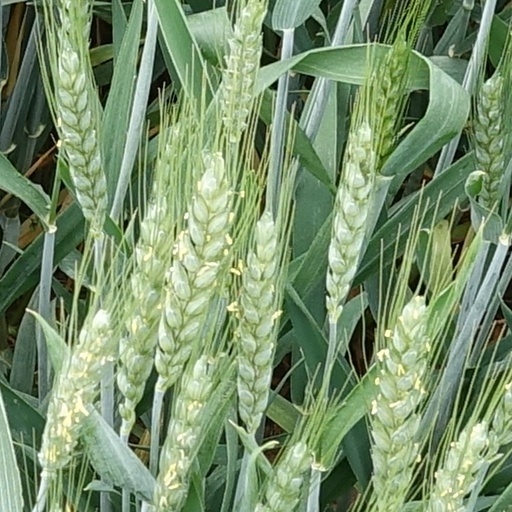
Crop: wheat